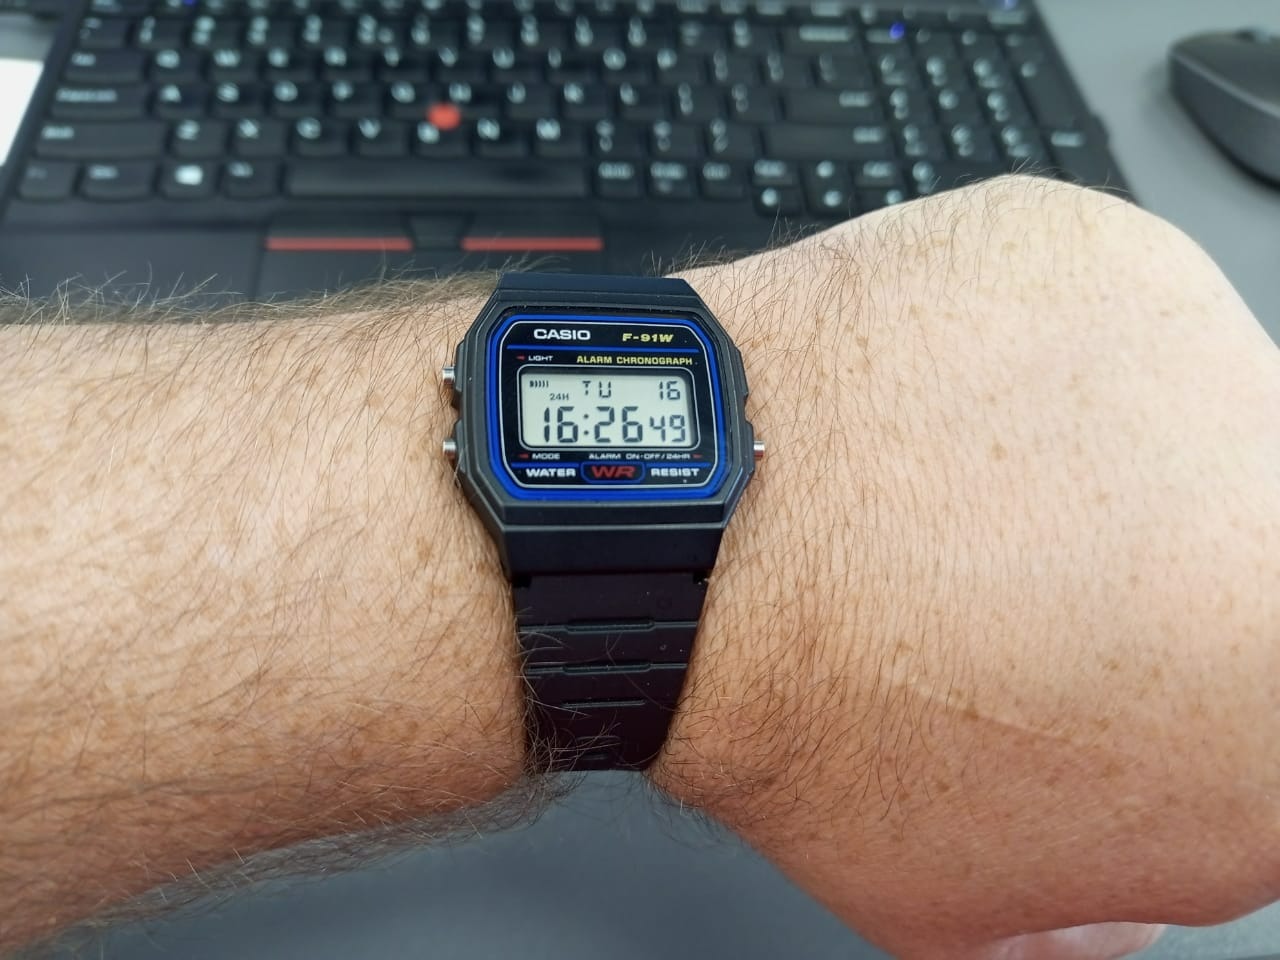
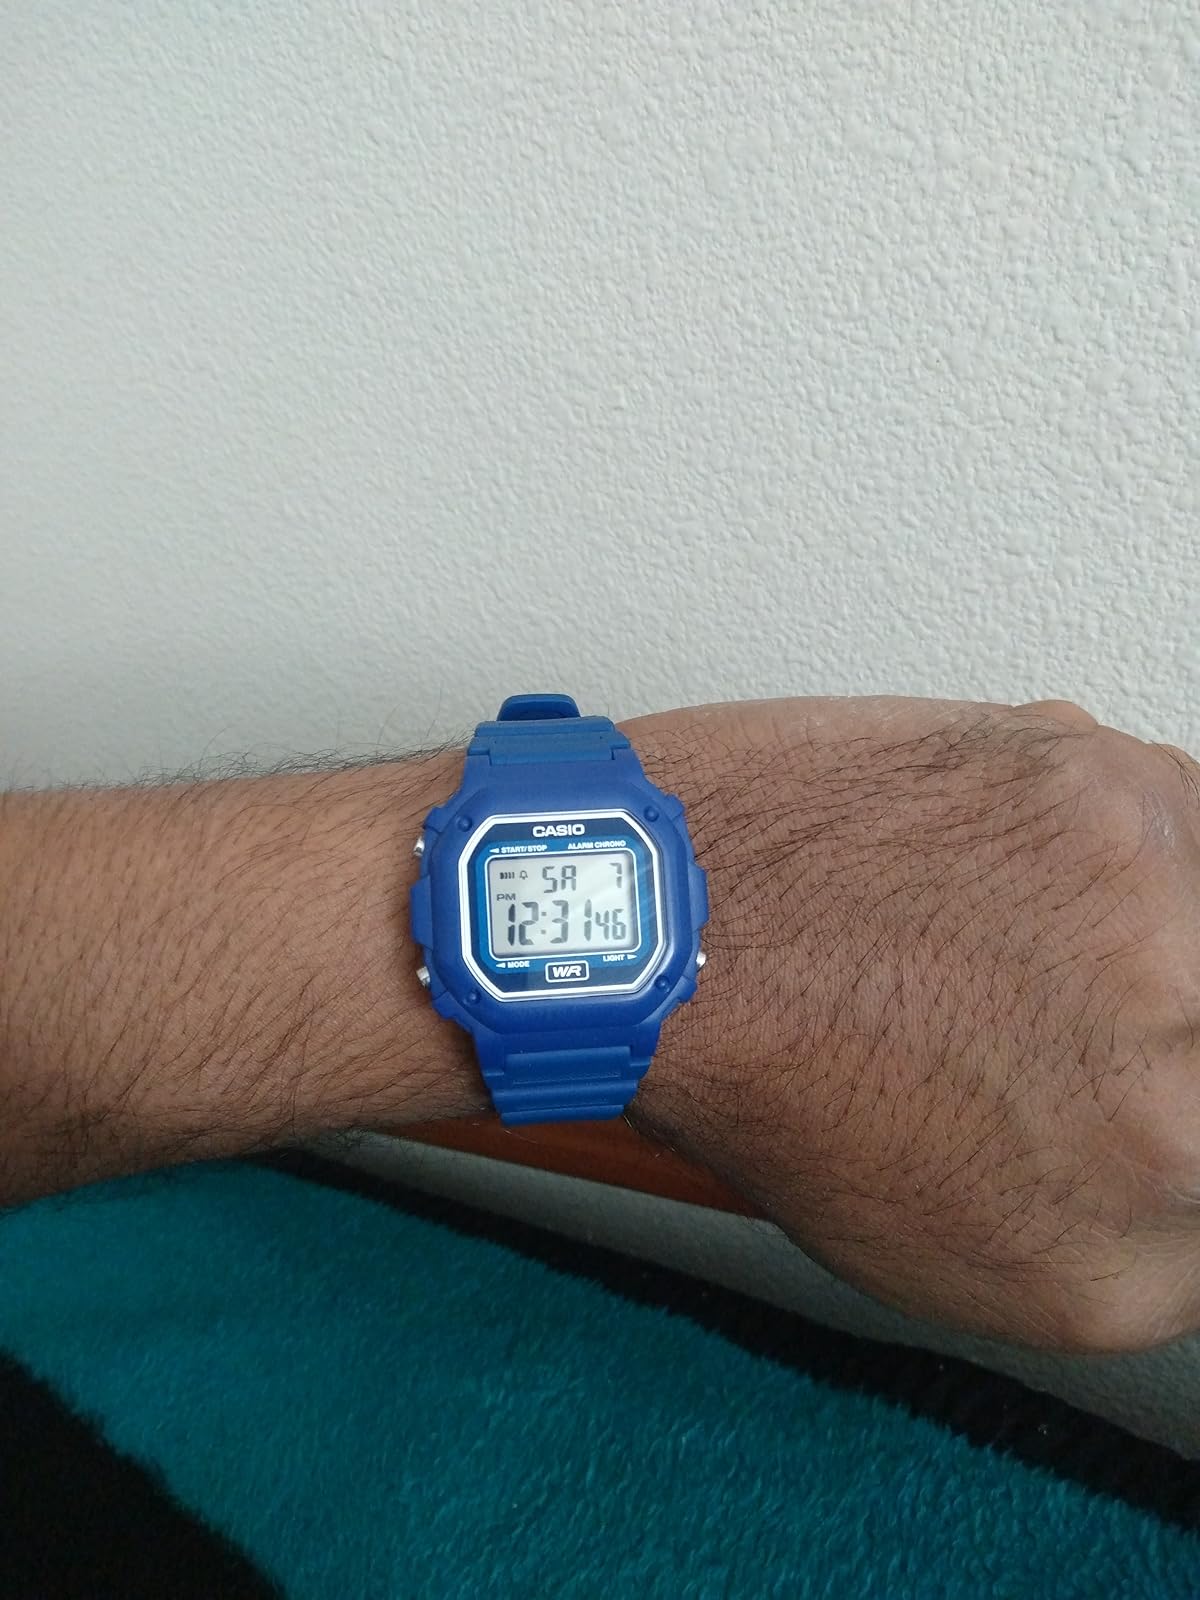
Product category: accessories_watch
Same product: no